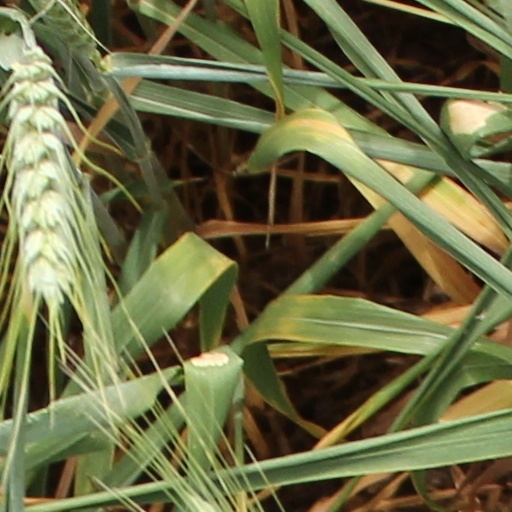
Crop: wheat